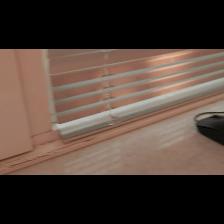
Label: NonHuman